Akira Takayama

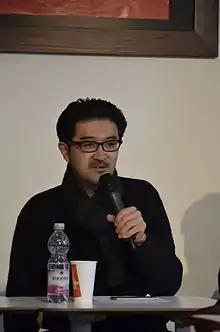
Takayama in 2017

is a Japanese director. He is the leader of the theatre unit Port B, which he founded in 2003 to create site-specific performances.